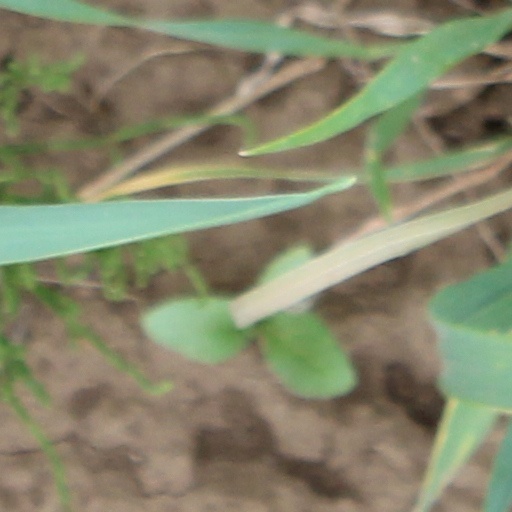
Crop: wheat